Sterling (marque)

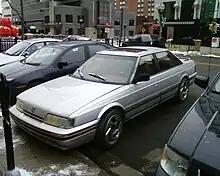
Sterling 825 sedan

The only Sterling model that was sold was the 800 series, which was a rebadged Rover 800 series but with different specifications tailored for the North American market. In the United States and Canada, the Sterling was only available with a V6 gasoline engine.